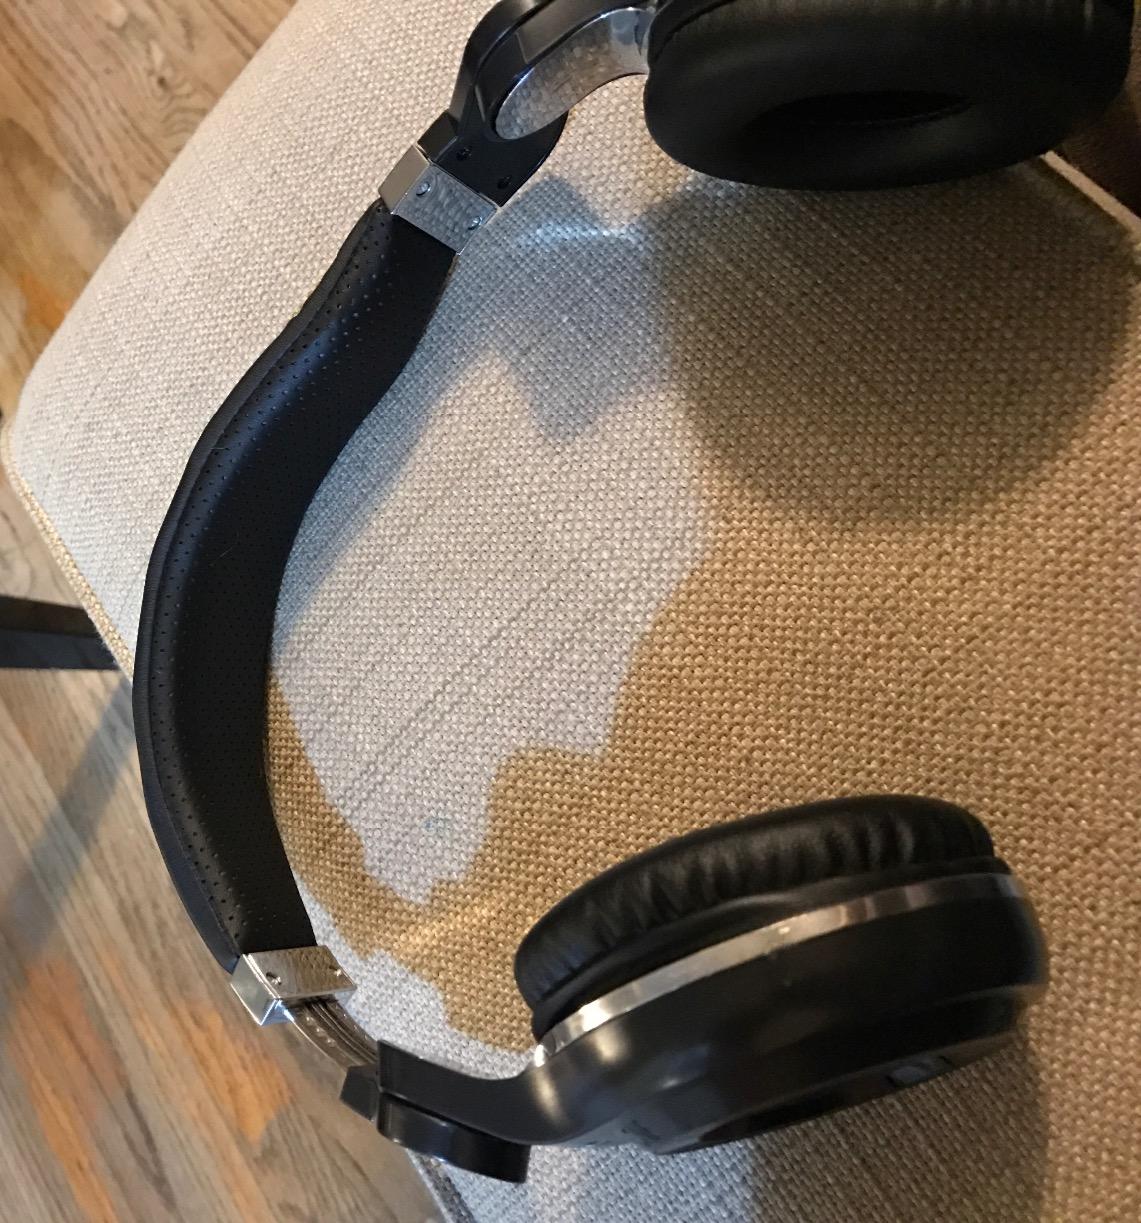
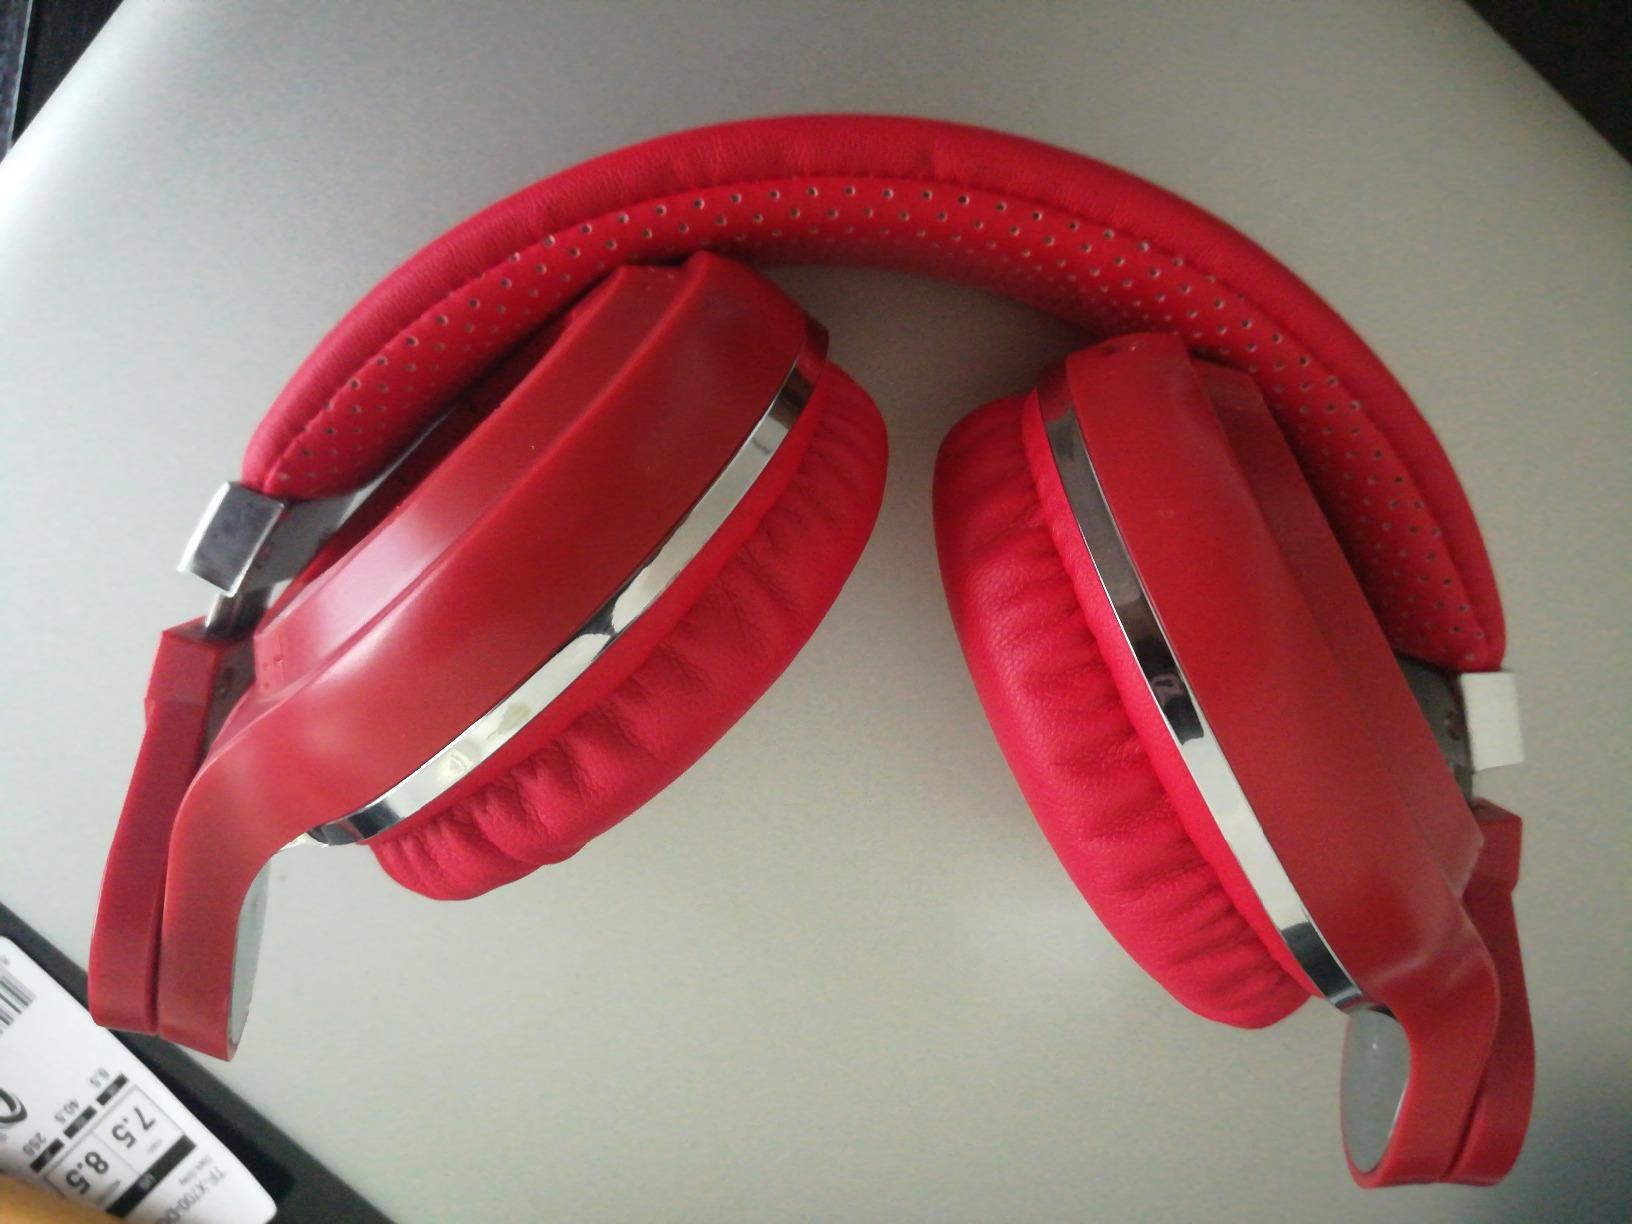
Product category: headphones
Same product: no